Tasmanian Wilderness World Heritage Area

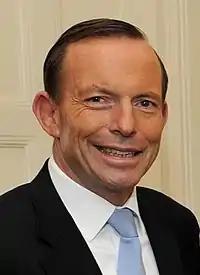
The government under Tony Abbott proposed delisting the heritage area in 2014.

In September 2004, the first "State of the Tasmanian Wilderness World Heritage Area Report" was released, which focused on ecological protection.